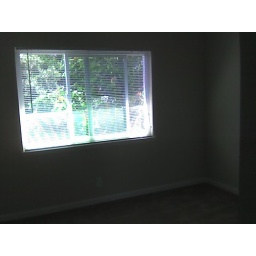
The view out the bedroom window, before the bed was delivered, and any other furniture was in there.